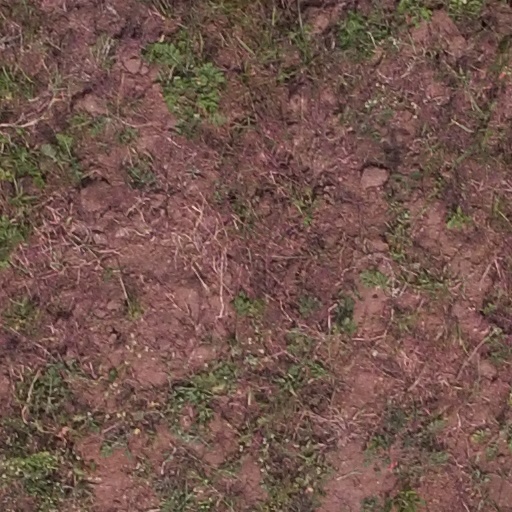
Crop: maize; corn